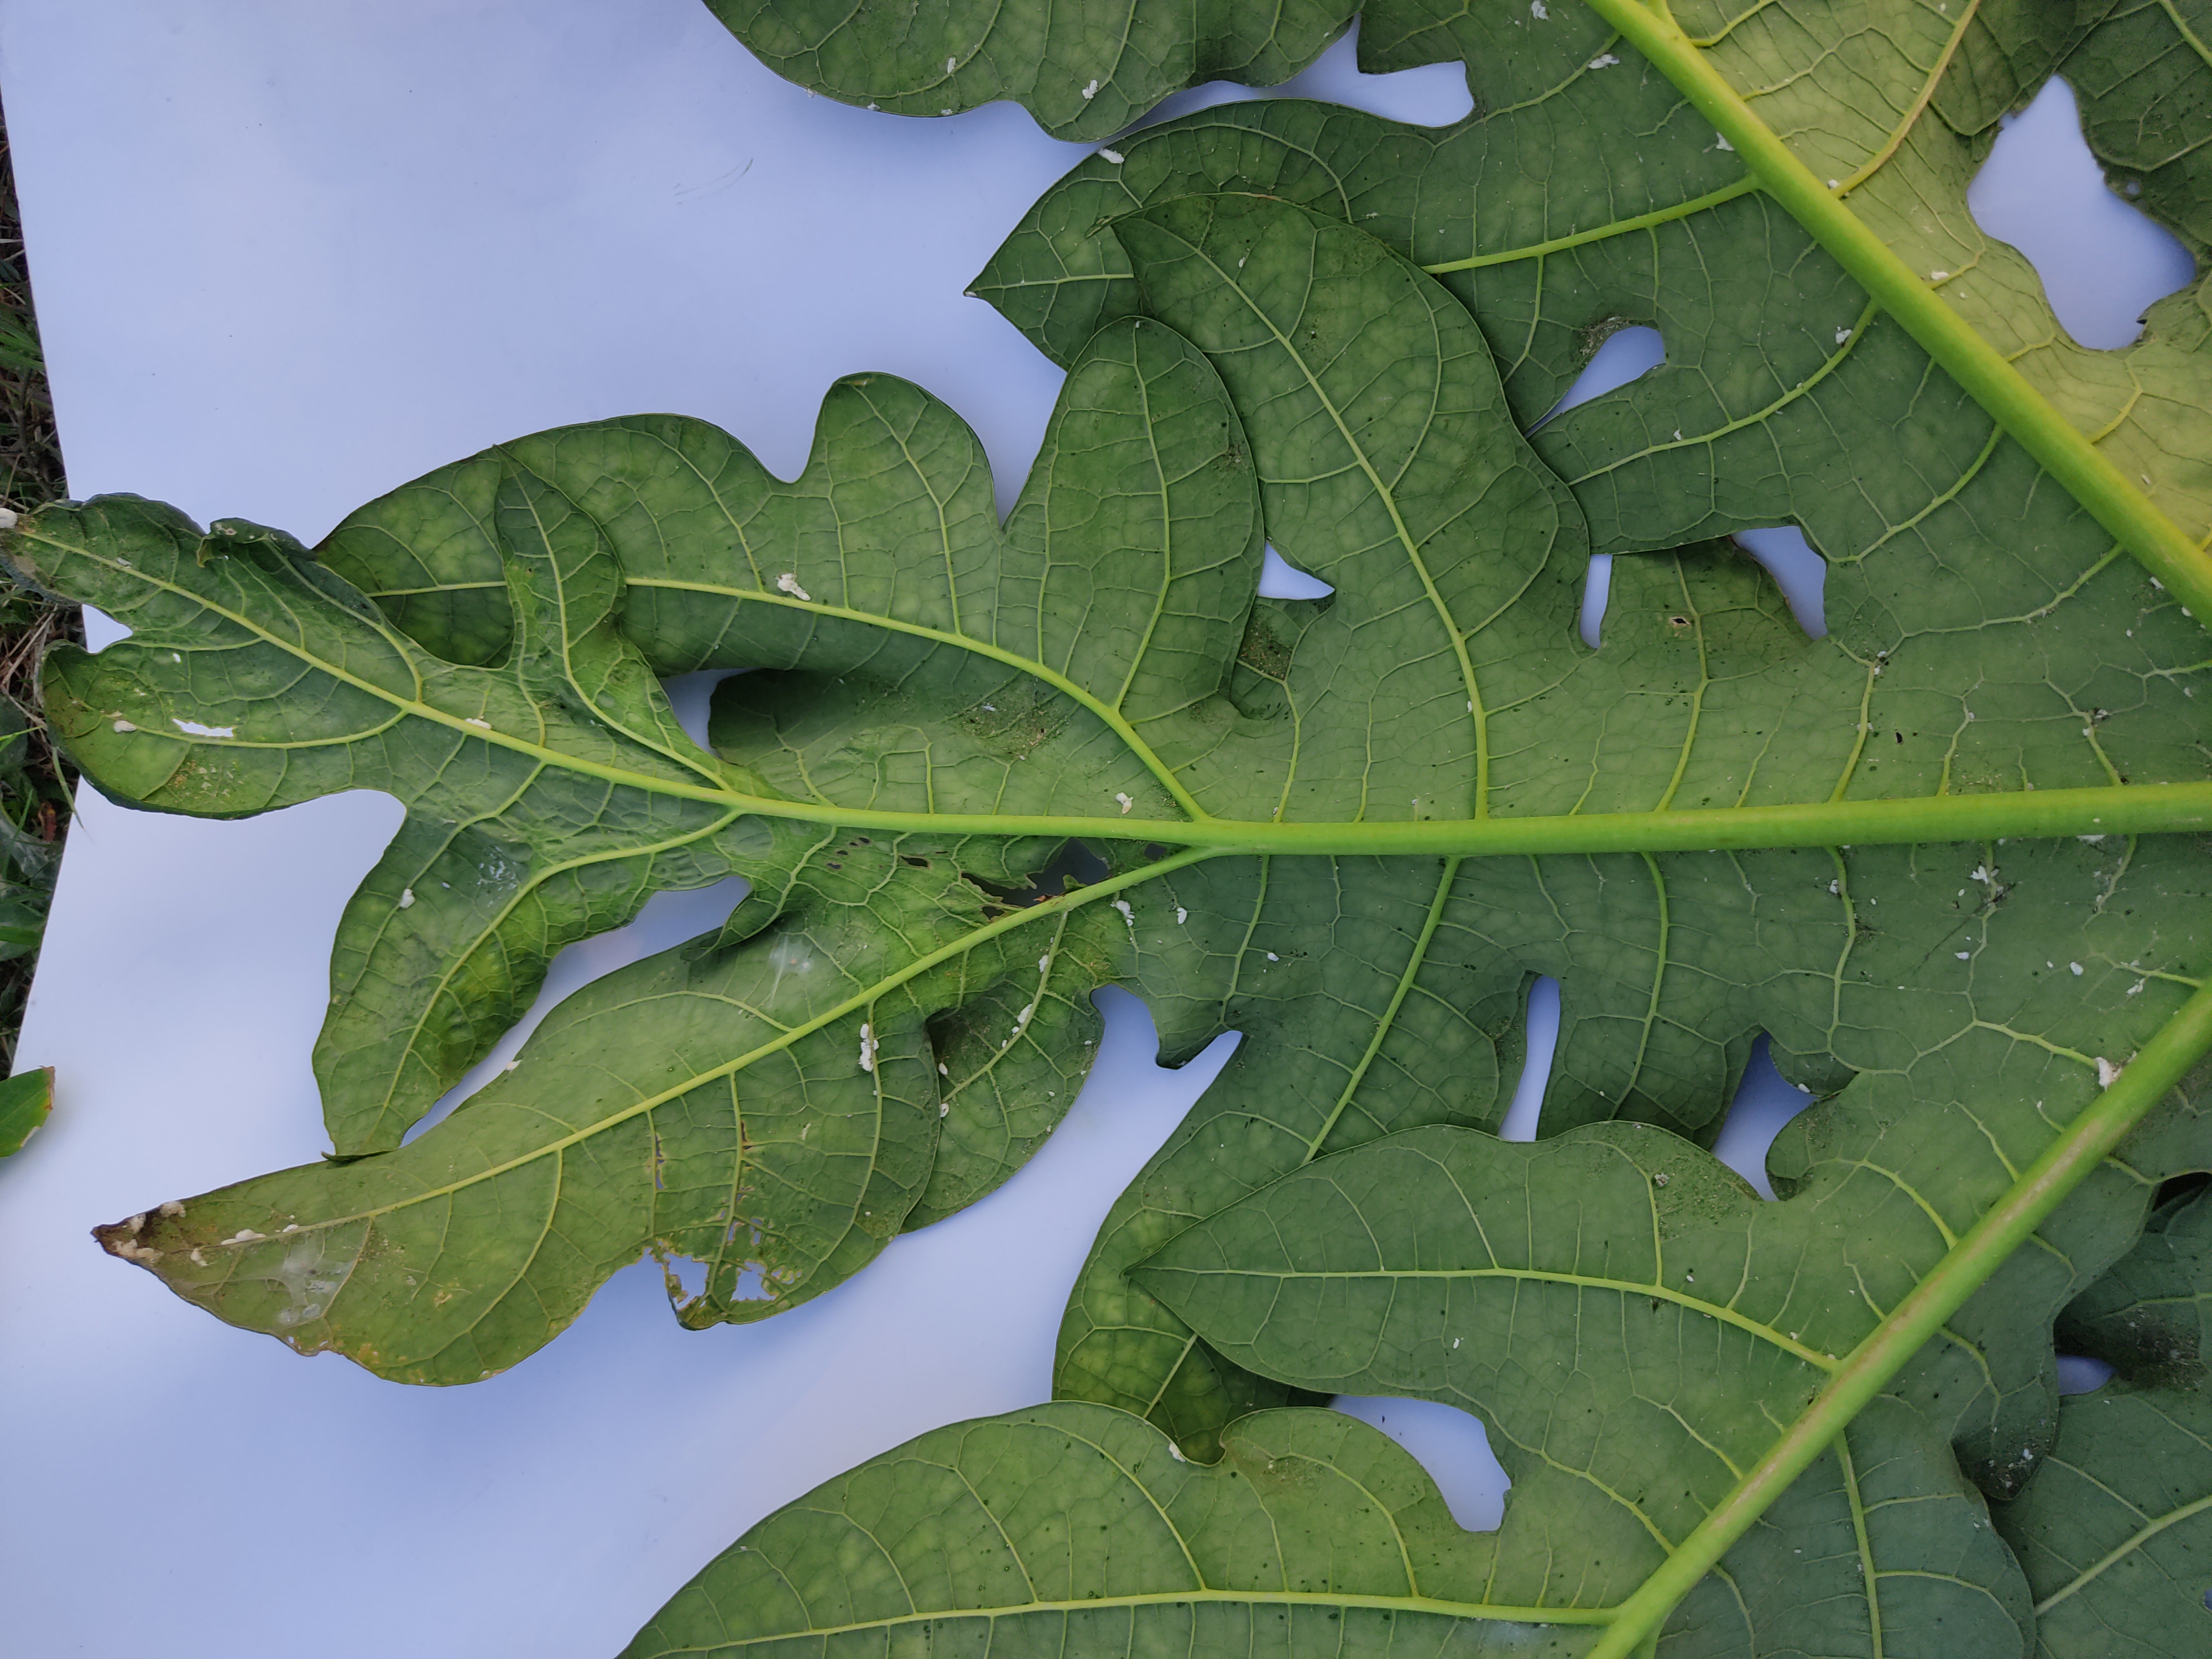
Label: Mealybug